Fast combat support ship

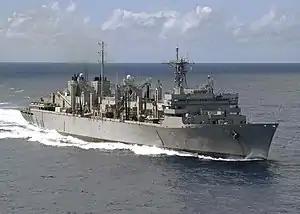
The fast combat support ship USNS "Rainier" (T-AOE-7), underway in the Western Pacific, circa 2004

The fast combat support ship (US Navy hull classification symbol: AOE) is a type of replenishment auxiliary ship. Different from traditional logistic ships, the fast combat support ship is designed with high speed to keep up with the carrier battle group/carrier strike group, while the multi-product station is capable of supplying all types of necessities for the fleet.